Mawer and Ingle

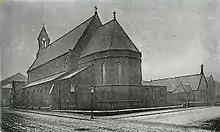
St Silas before 1914

The structure built for the United Free Methodists day and infant schools, Back Lane, Farsley, in 1869, is unlisted. It was designed by CS and AJ Nelson of Park Row, Leeds. The foundation stone was laid on Saturday 5 December 1868, and the opening services commenced on Thursday 1 July 1869. It was built for 700 scholars by the United Methodist Free Church, adjoining the 1846 Wesleyan Chapel which had already been converted into a school room. The ground plan is a double T, that is, it has two wings.